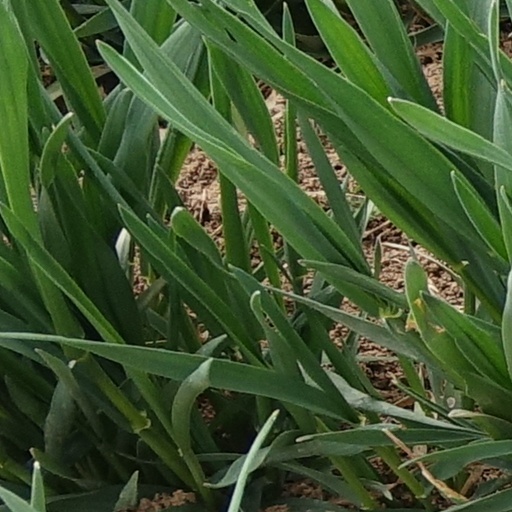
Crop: wheat